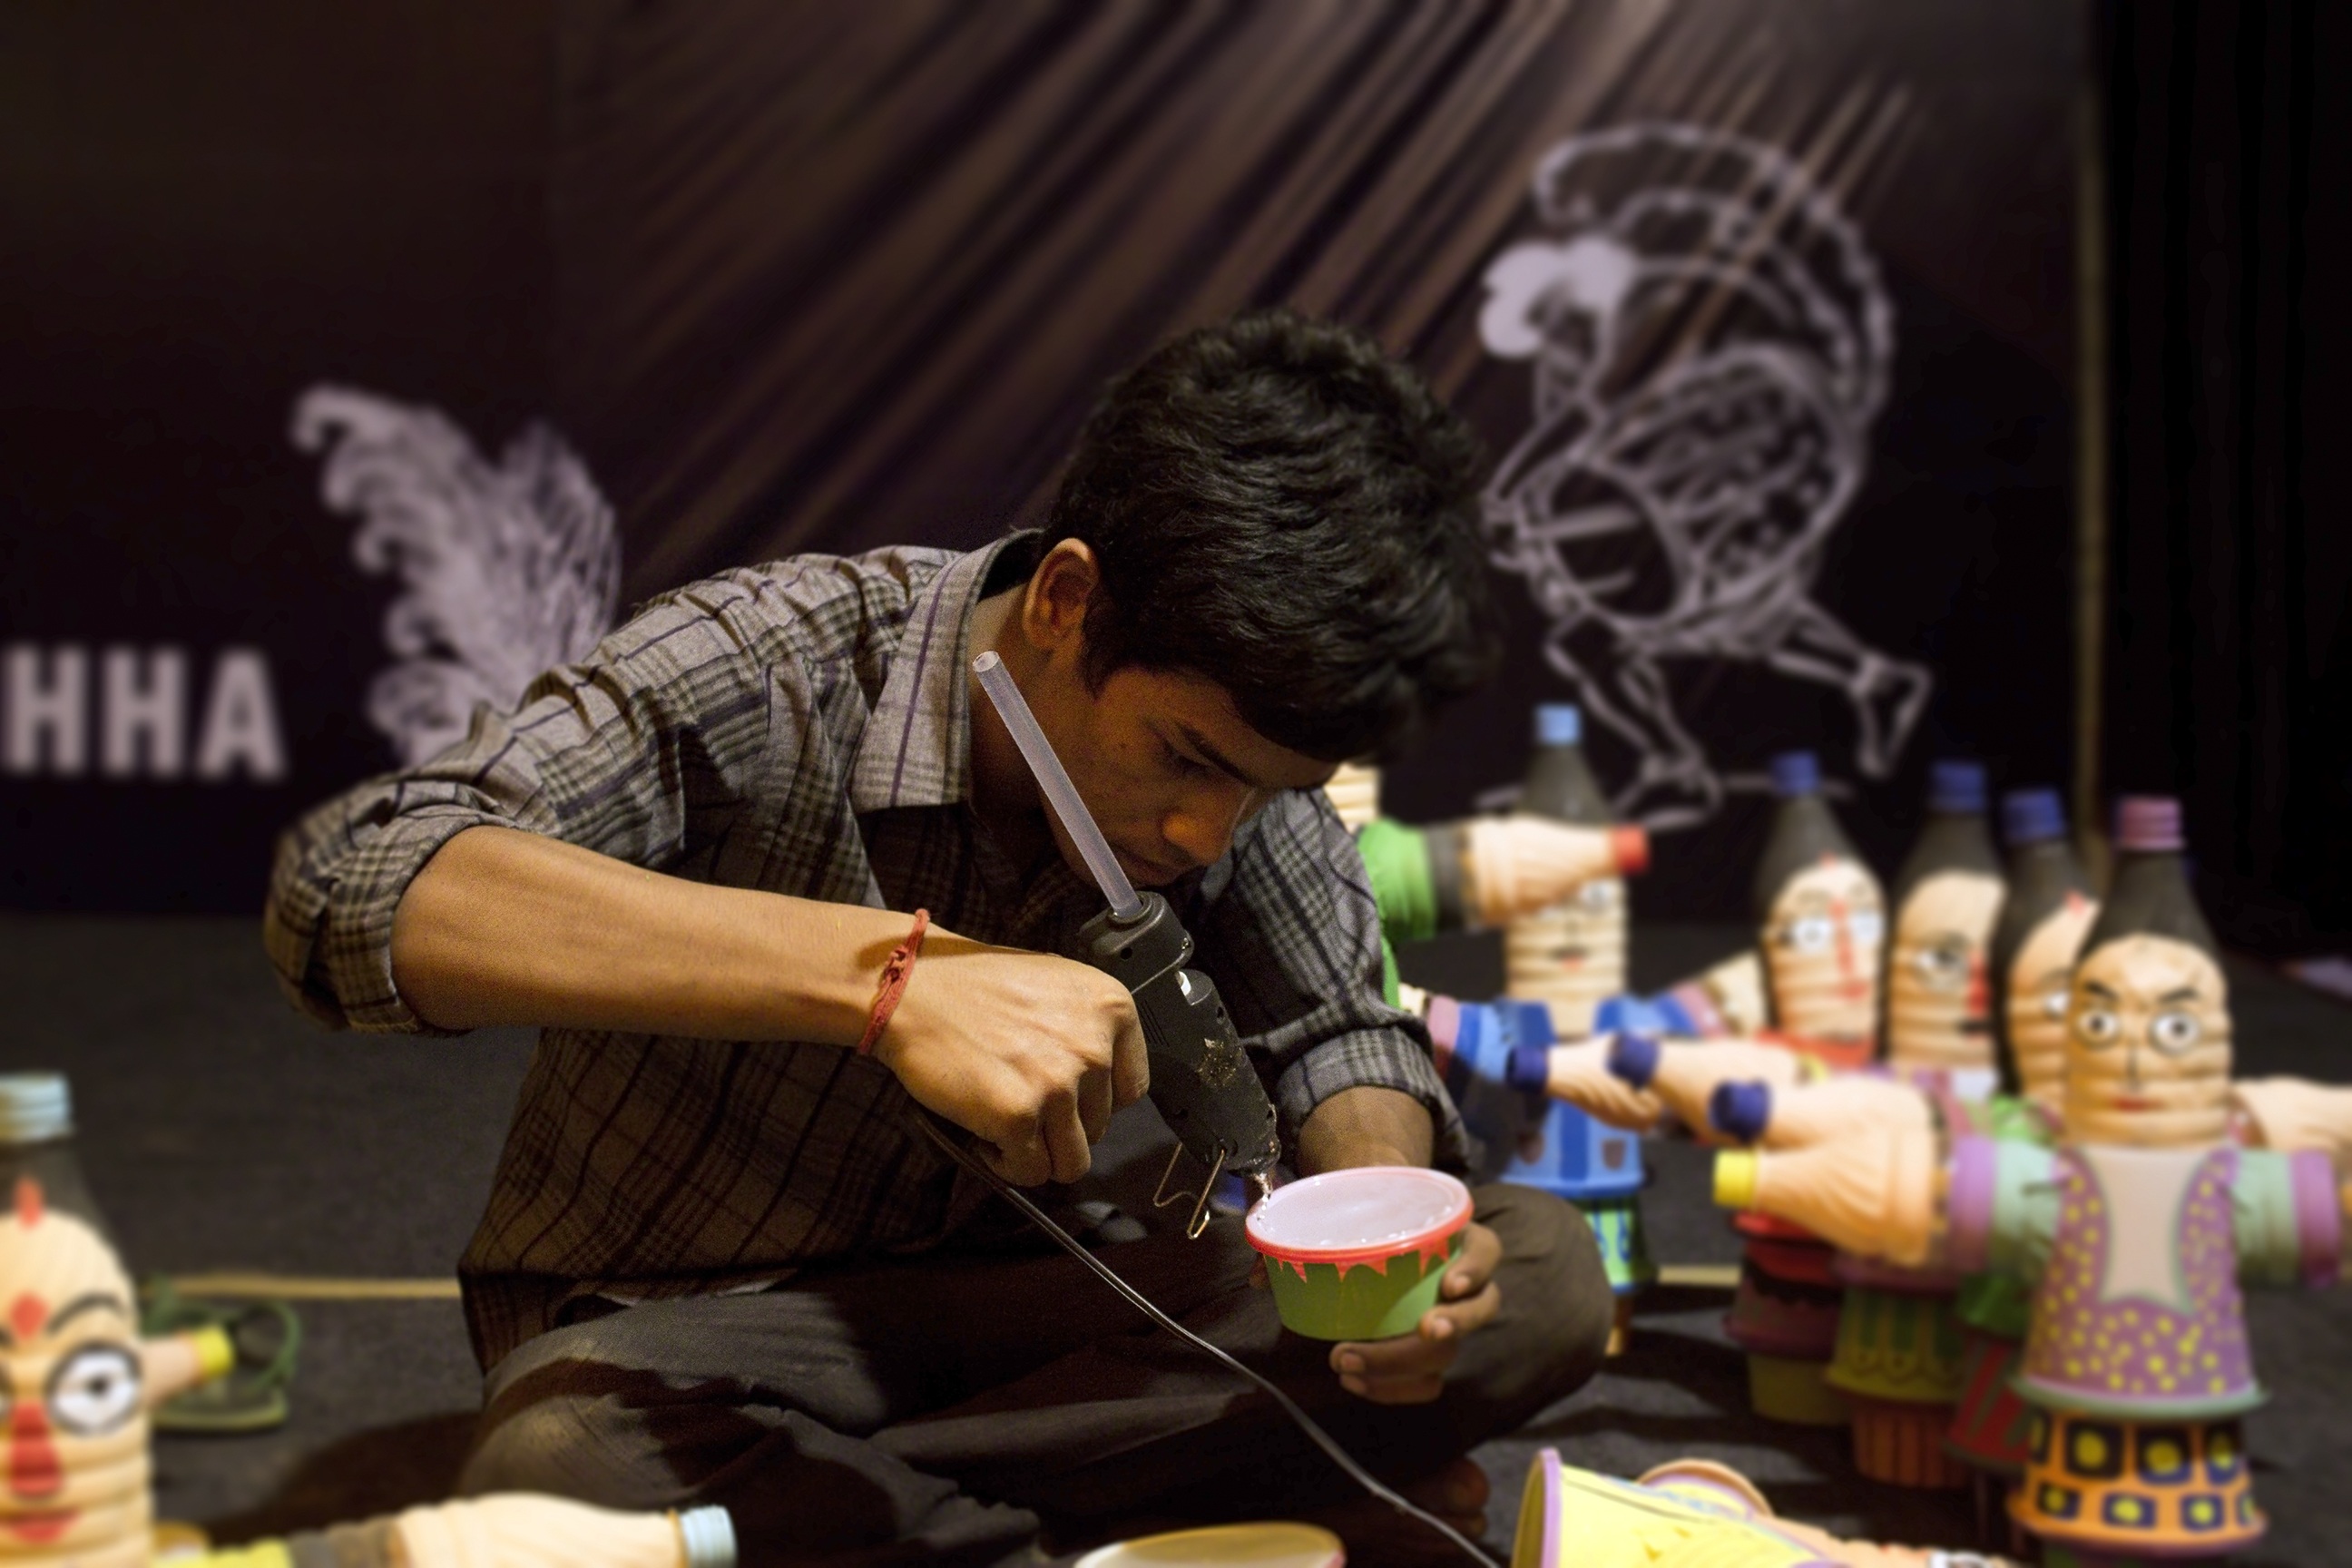
creative, decoration, color, artistic, paint, craft, colorful, making, colour, doll, art, drawing, creativity, design, handmade, colored, arts and crafts, sense, doll making